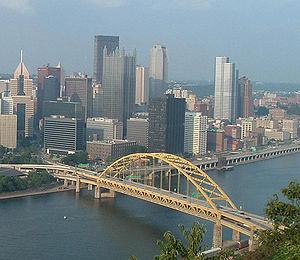
Cet article a pour vocation de présenter une liste de ponts remarquables aux États-Unis, soit par leurs caractéristiques dimensionnelles, soit par leur intérêt architectural ou historique.